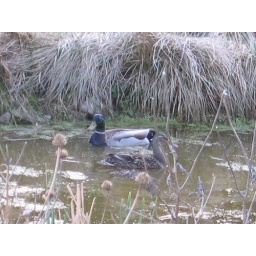
wild ducks at home in our front pond